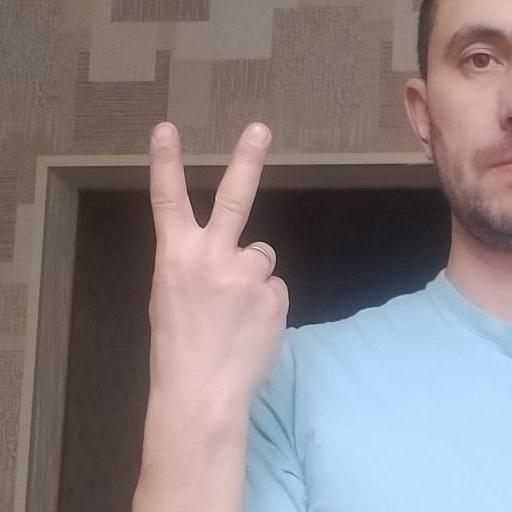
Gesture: peace_inverted